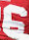
Number: 6